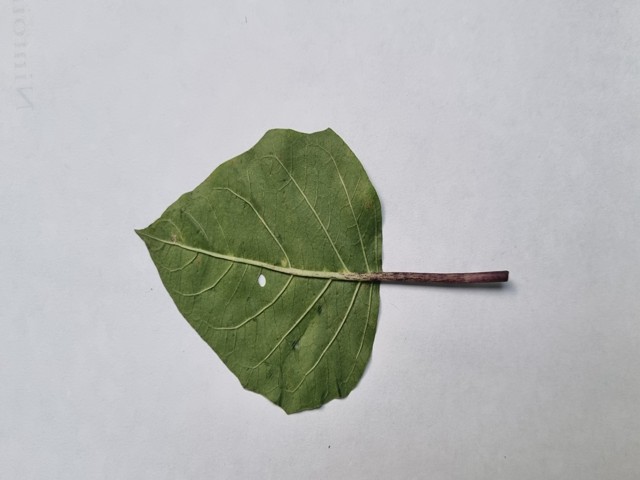
Plant: kalodhutura